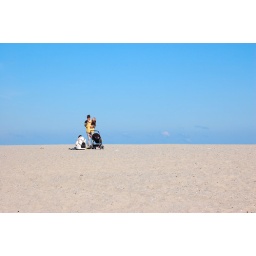
under the blue sky